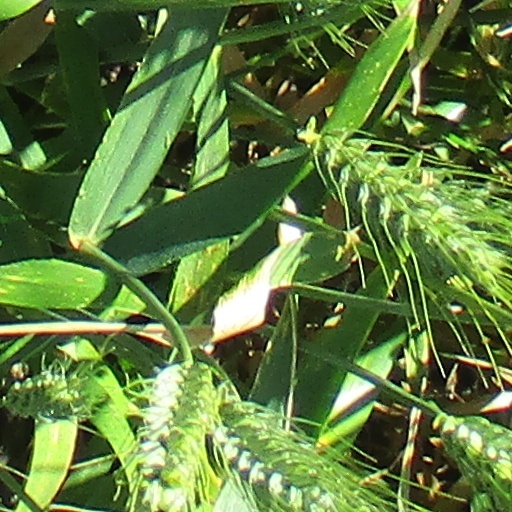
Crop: wheat